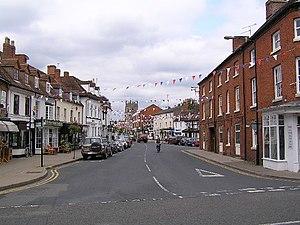
Alcester est un village et une paroisse civile du Warwickshire en Angleterre.